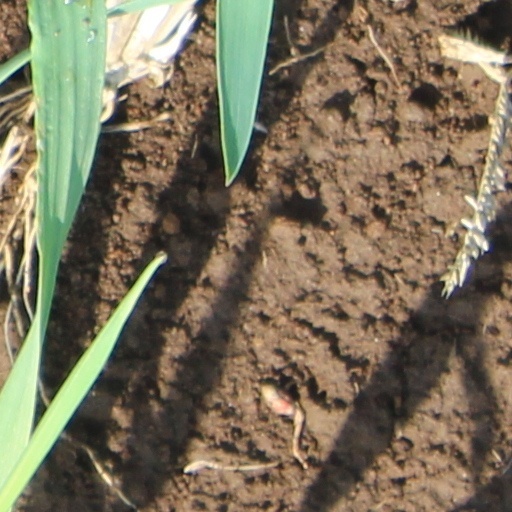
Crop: wheat